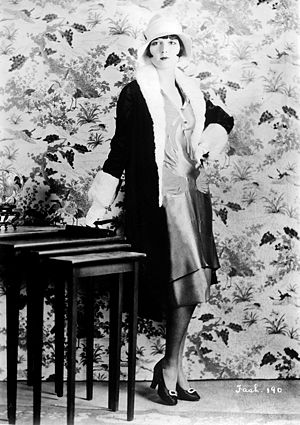
Garçonne
Den amerikanske skuespillerinde Louise Brooks i 1927.
Garçonne var en moderetning i det 20. århundrede fra de brølende 1920'ere: mellem 1919 og 1929; mellem den første verdenskrigs afslutning og den økonomiske krise.